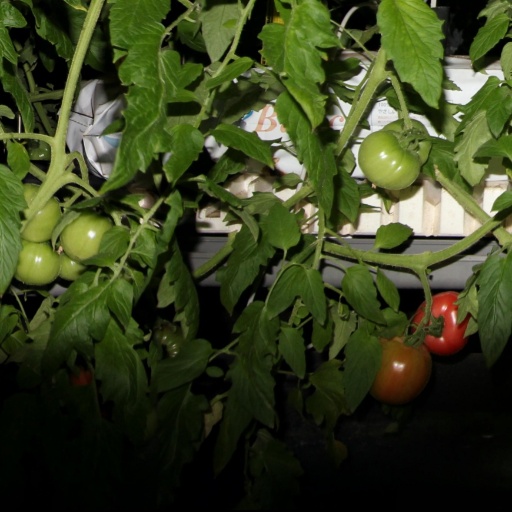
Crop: tomato